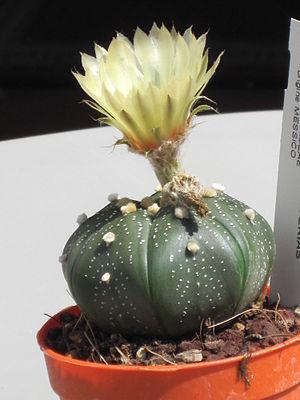
Astrophytum asterias est une espèce du genre Astrophytum et de la famille des Cactaceae.